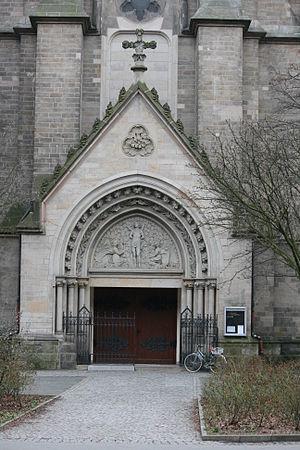
L'église Saint-Sébastien est une église catholique de Berlin située à la Gartenplatz dans le quartier de Wedding. Cette église néogothique, construite en 1890-1893, est classée aux monuments historiques de Berlin. La communauté catholique croate de Berlin s'y réunit aussi.